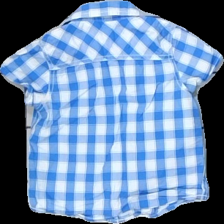
View: back
Type: Shirt
Category: Children
Brand: Lindex
Colors: Blue, White
Material: 100% cotton
Pattern: Checkered print
Cut: Regular
Size: 86
Season: All
Damage location: top center
Price range: 50-100
Recommended usage: Reuse
Description: rutig skjorta